Magic and Medicine

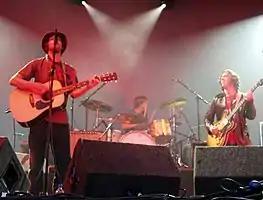
The Coral toured throughout 2003 for "Magic and Medicine".

"Don't Think You're the First" was released as the lead single from "Magic and Medicine" on 3 March 2003. Two versions were released on CD in the UK: the first with "Witchcraft", "See-Through Bergerac", and the music video for "Don't Think You're the First", while the second featured "Tiger Lily" and "Teenage Machine Age". The "Don't Think You're the First" video was filmed in a forest close to where the members lived. The Coral's February 2003 UK trek was rescheduled for April and May 2003, with support from the Basement. In June 2003, the band headlined A Midsummer Night's Scream festival in their hometown, and then performed at that year's Glastonbury Festival. "Pass It On" was released as a single on 14 July 2003. The CD version included "Run Run" and an acoustic version of "Shadows Falls"; the DVD version featured the videos for "Pass It On", an acoustic version of "Calendars and Clocks", "Heartaches and Pancakes", and "The Curry File Documentary". For the "Pass It On" music video, the band were in the middle of touring with Supergrass when they stopped off at a ghost town near Randsburg, California. They contacted Wills, who promptly booked director James Slater, flying him out the following day. Part of the video was filmed inside a shack owned by Jenny Olsen, who can be seen in it dancing around ram skulls.